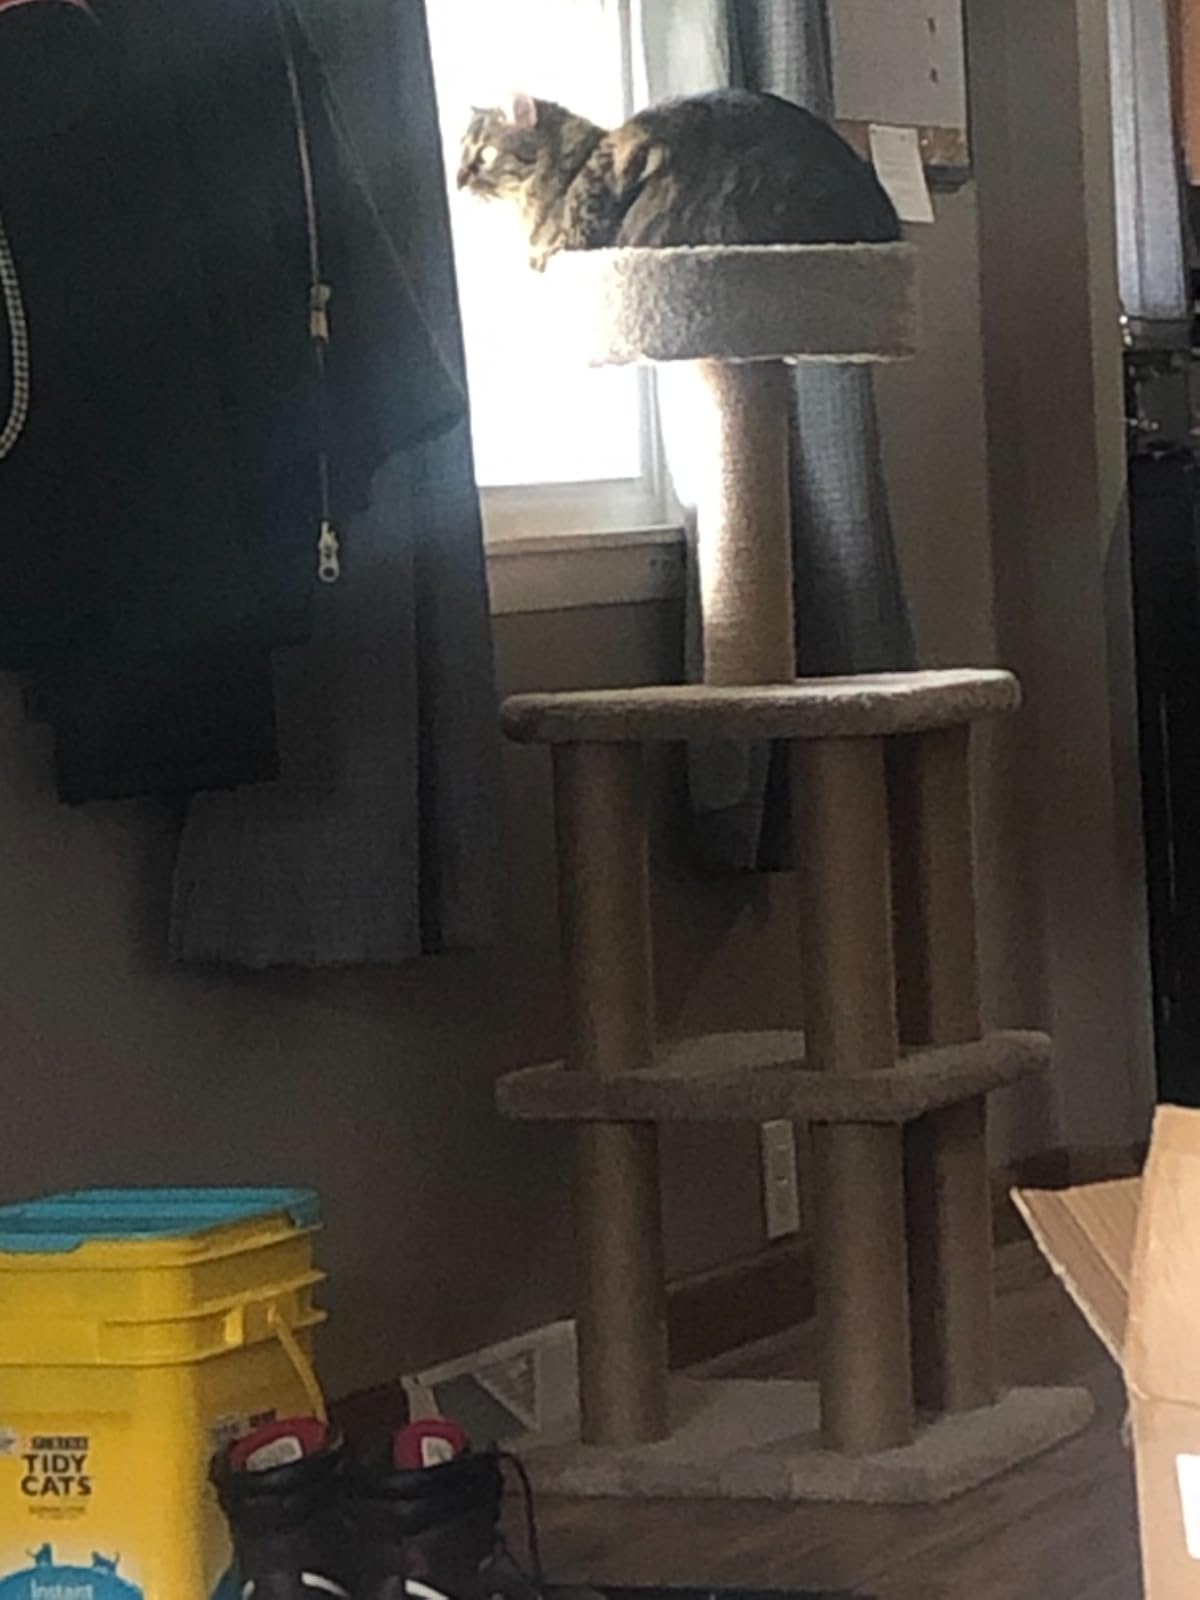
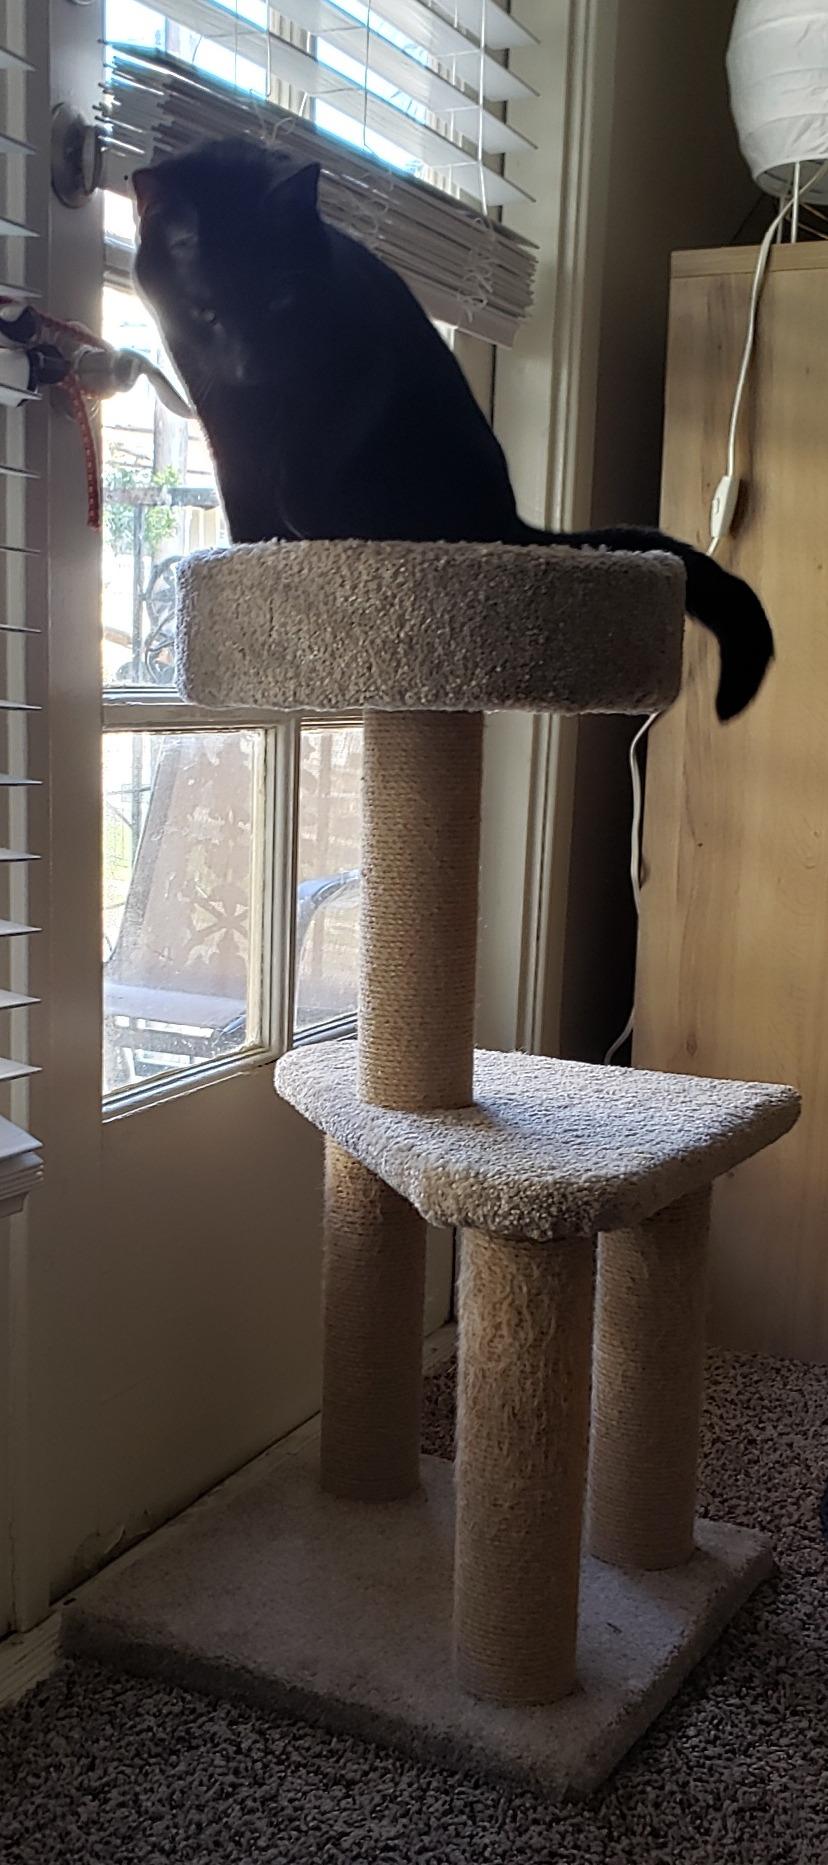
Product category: items_cat tree
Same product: no